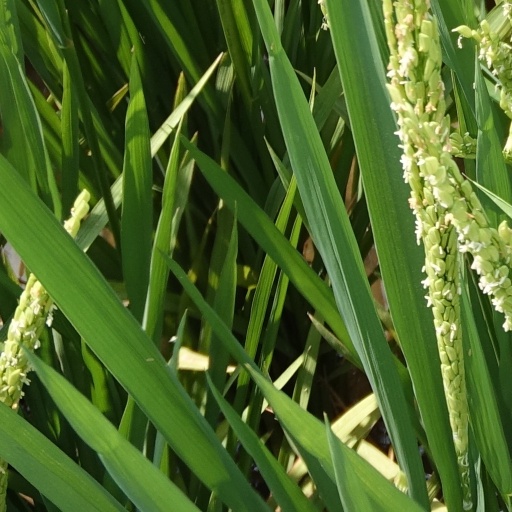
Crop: rice